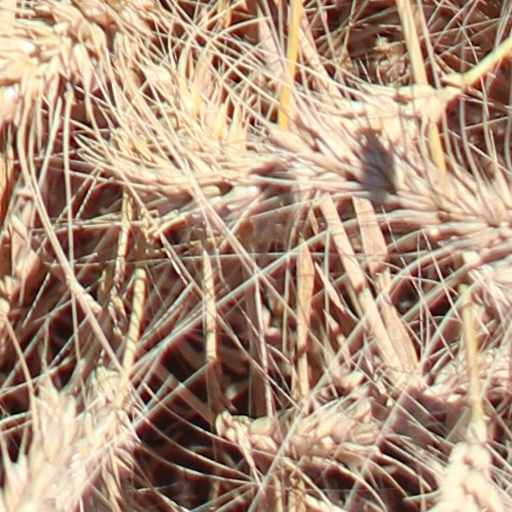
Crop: wheat